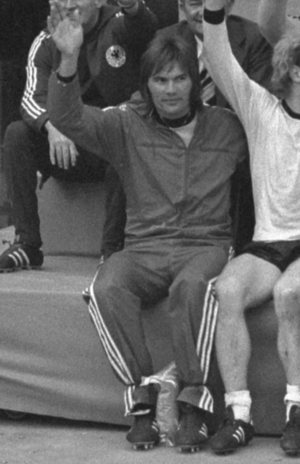
Norbert Nigbur est un footballeur allemand né le 8 mai 1948 à Gelsenkirchen. Il évoluait au poste de gardien de but.